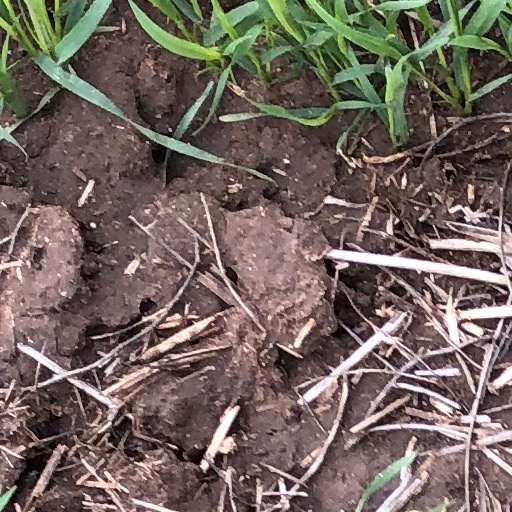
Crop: wheat